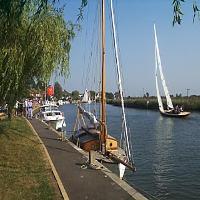
Weather: sun or clear